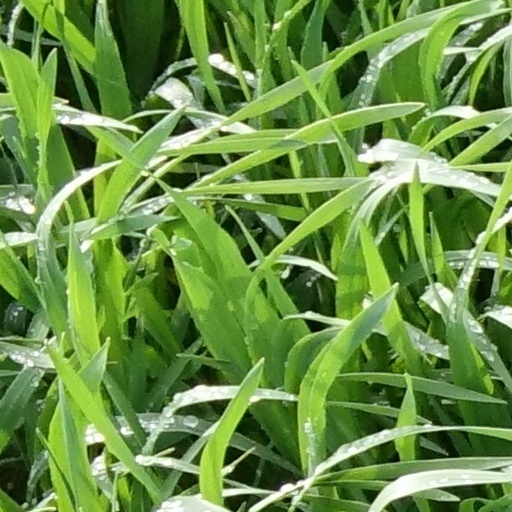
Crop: wheat